National Police of Colombia

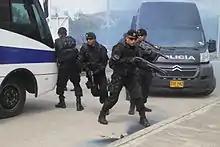
Special Operations Commandos

The General Santander National Police Academy is the main educational center for the Colombian National Police. The academy functions as a university for the formation of its force, focusing primarily on officers. It is located in Bogotá.